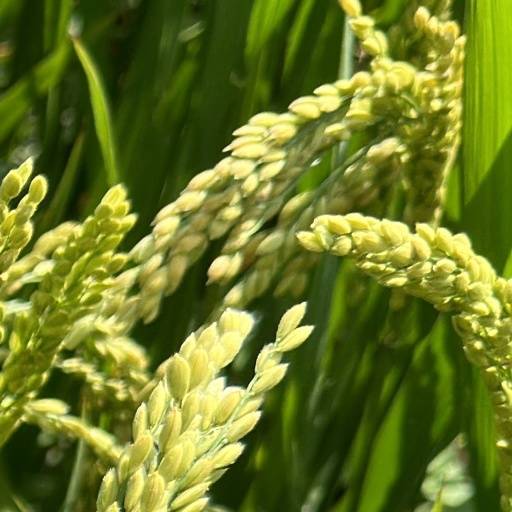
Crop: rice